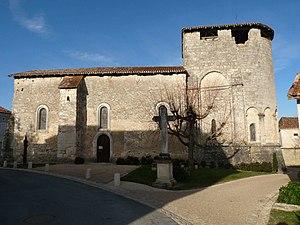
église de Festalemps, Dordogne, France
Festalemps est une ancienne commune française située dans le département de la Dordogne, en région Nouvelle-Aquitaine.
Cet article recense les monuments historiques de l'arrondissement de Périgueux, dans le département de la Dordogne, en France.